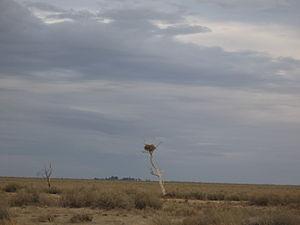
La Riverina est une région agricole située au centre de la partie méridionale de la Nouvelle-Galles du Sud, en Australie.